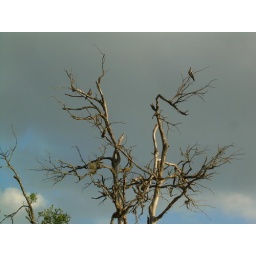
a pair of white wing doves perched high in a dead tree at the park